Bill Clinton Boyhood Home

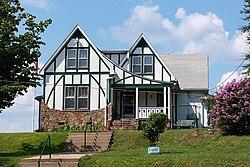

The Bill Clinton Boyhood Home, also known as the Birnbaum-Shubetz House, is a historic house at 1011 Park Avenue in Hot Springs, Arkansas. Built about 1896 and redesigned in the Tudor Revival in 1938, it was the home of United States President Bill Clinton between 1954 and 1961, teenage years in which he first determined to enter politics. In addition to this national historic significance, it is locally notable as an example of Tudor Revival architecture. The house is a private residence and is not open to the public.